Windsor Square, Los Angeles

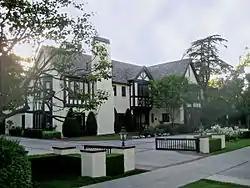
Getty House

According to the Windsor Square Association, Windsor Square is a neighborhood of 1,100 homes between Beverly Boulevard to the north, Wilshire Boulevard to the south, both sides of Arden Boulevard to the west, and both sides of Van Ness Avenue to the east. The "Los Angeles Times" Mapping L.A. project extends Windsor Square's eastern boundary slightly, to Wilton Place.